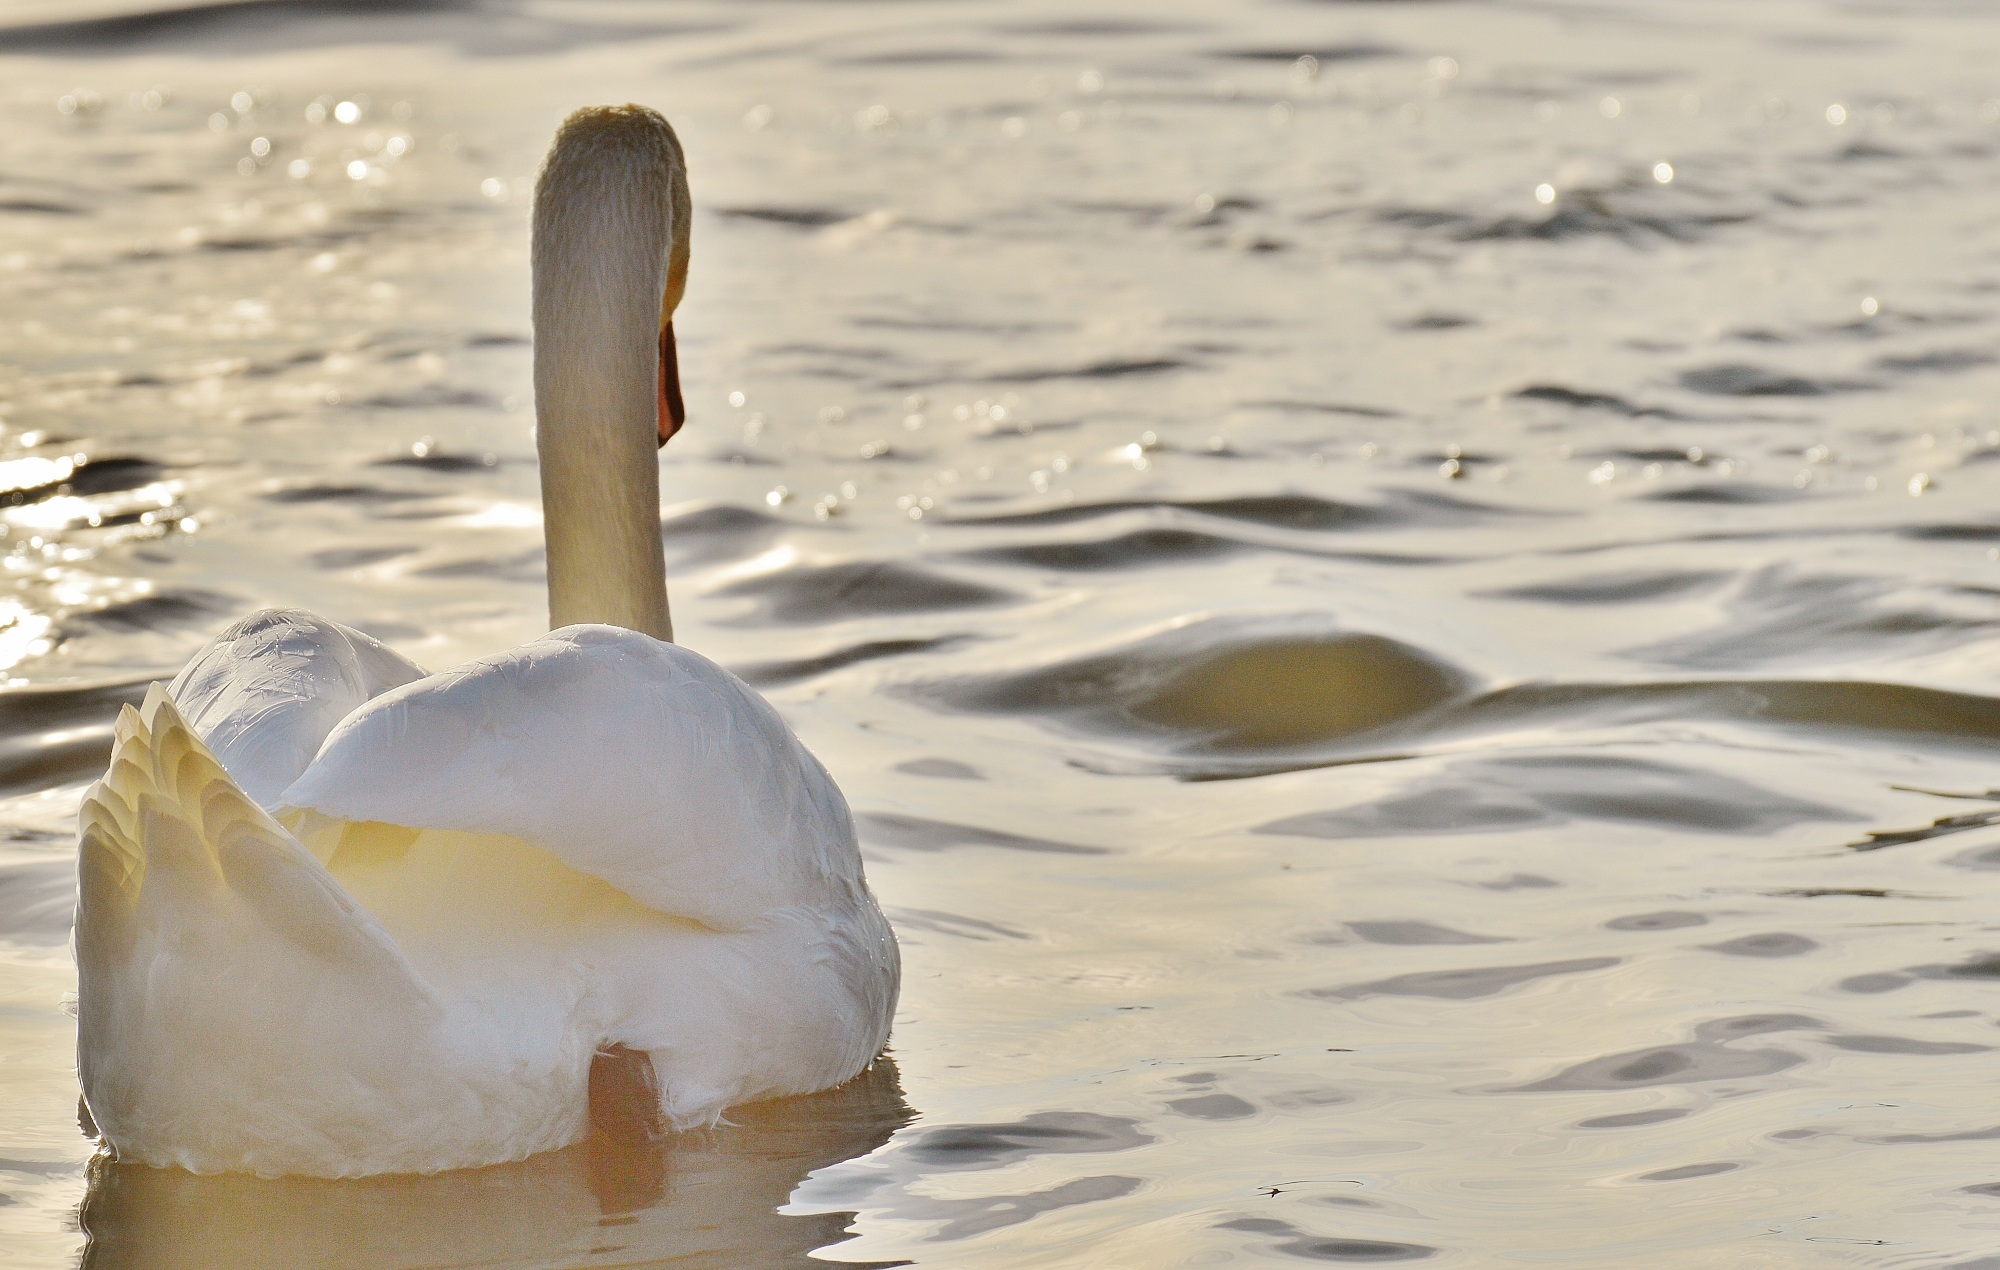
sea, water, sand, bird, wing, wave, lake, reflection, feather, plumage, swan, duck, vertebrate, waterfowl, water bird, animal world, lake constance, ducks geese and swans